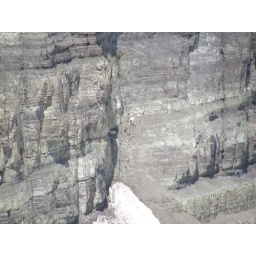
Scarp's hike - the little tiny white dots in the middle are mountain goats